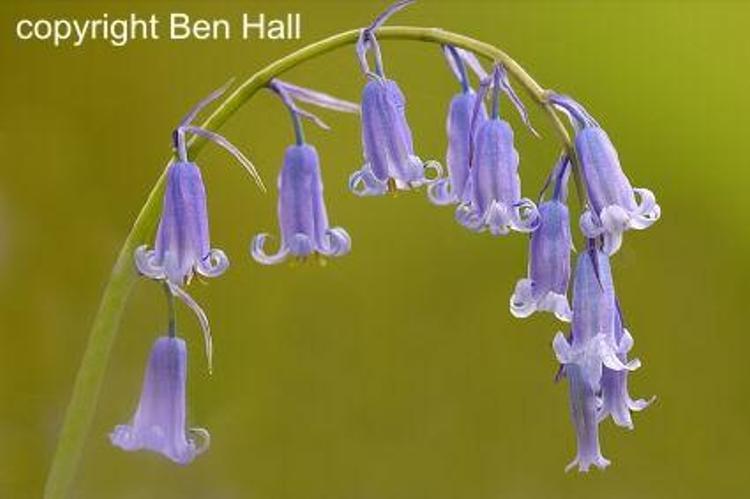
Flower: Bluebell